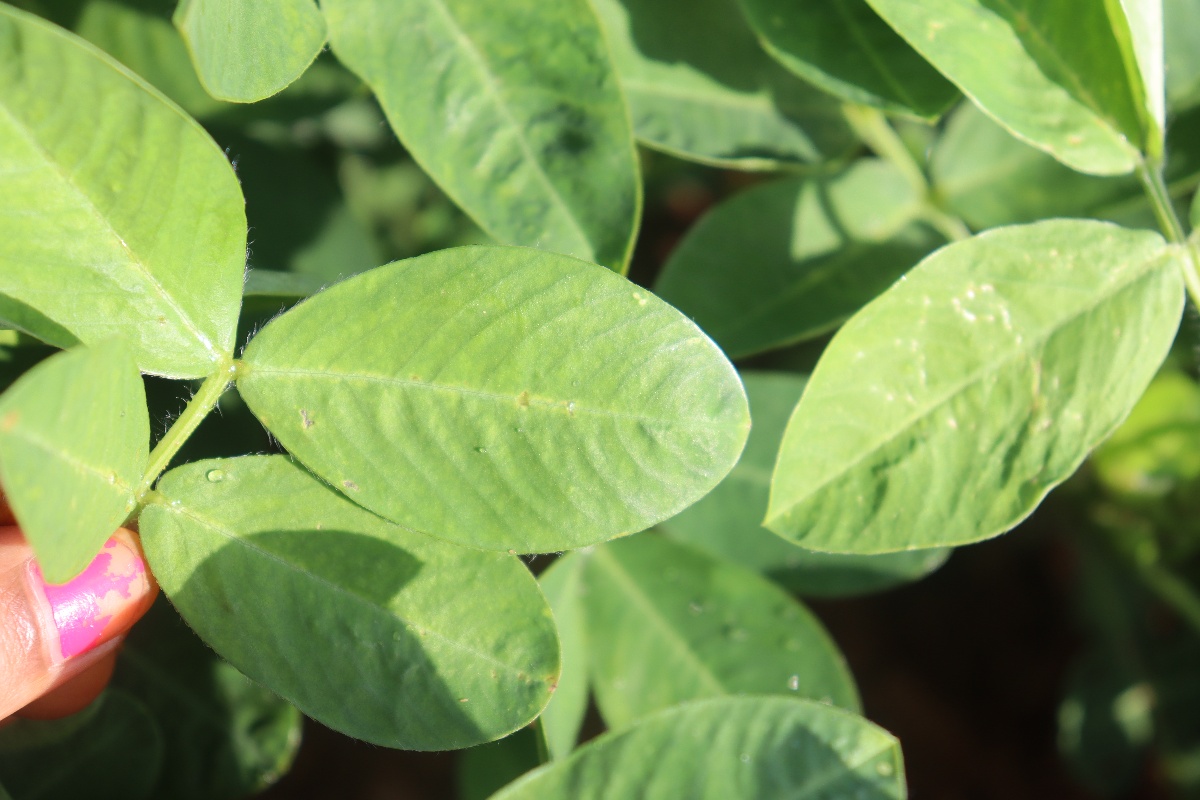
Label: healthy leaf